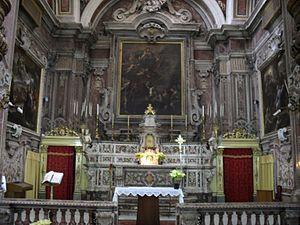
L'église Santa Maria Egiziaca a Forcella est une église baroque du cœur historique de Naples inscrit en 1995 au patrimoine mondial de l'UNESCO. Elle est dédiée à sainte Marie l'Égyptienne et dépend de l'archidiocèse de Naples. L'église se trouve derrière le quartier populaire de Forcella, face au corso Umberto I. C'est un exemple des plus réussis du baroque napolitain.